Comanche history

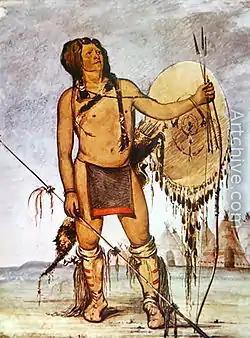
A Comanche warrior in 1835

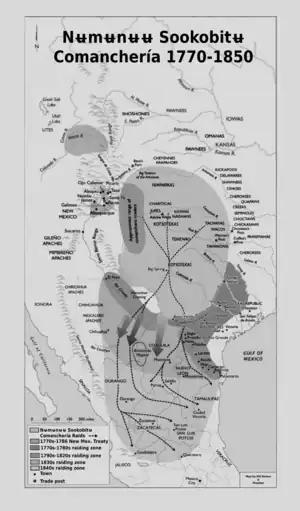
Comancheria

Comanche history – in the 18th and 19th centuries the Comanche became the dominant tribe on the southern Great Plains. The Comanche are often characterized as "Lords of the Plains." They presided over a large area called "Comancheria" which they shared with allied tribes, the Kiowa, Kiowa-Apache (Plains Apache), Wichita, and after 1840 the southern Cheyenne and Arapaho. Comanche power and their substantial wealth depended on horses, trading, and raiding. Adroit diplomacy was also a factor in maintaining their dominance and fending off enemies for more than a century. They subsisted on the bison herds of the Plains which they hunted for food and skins.